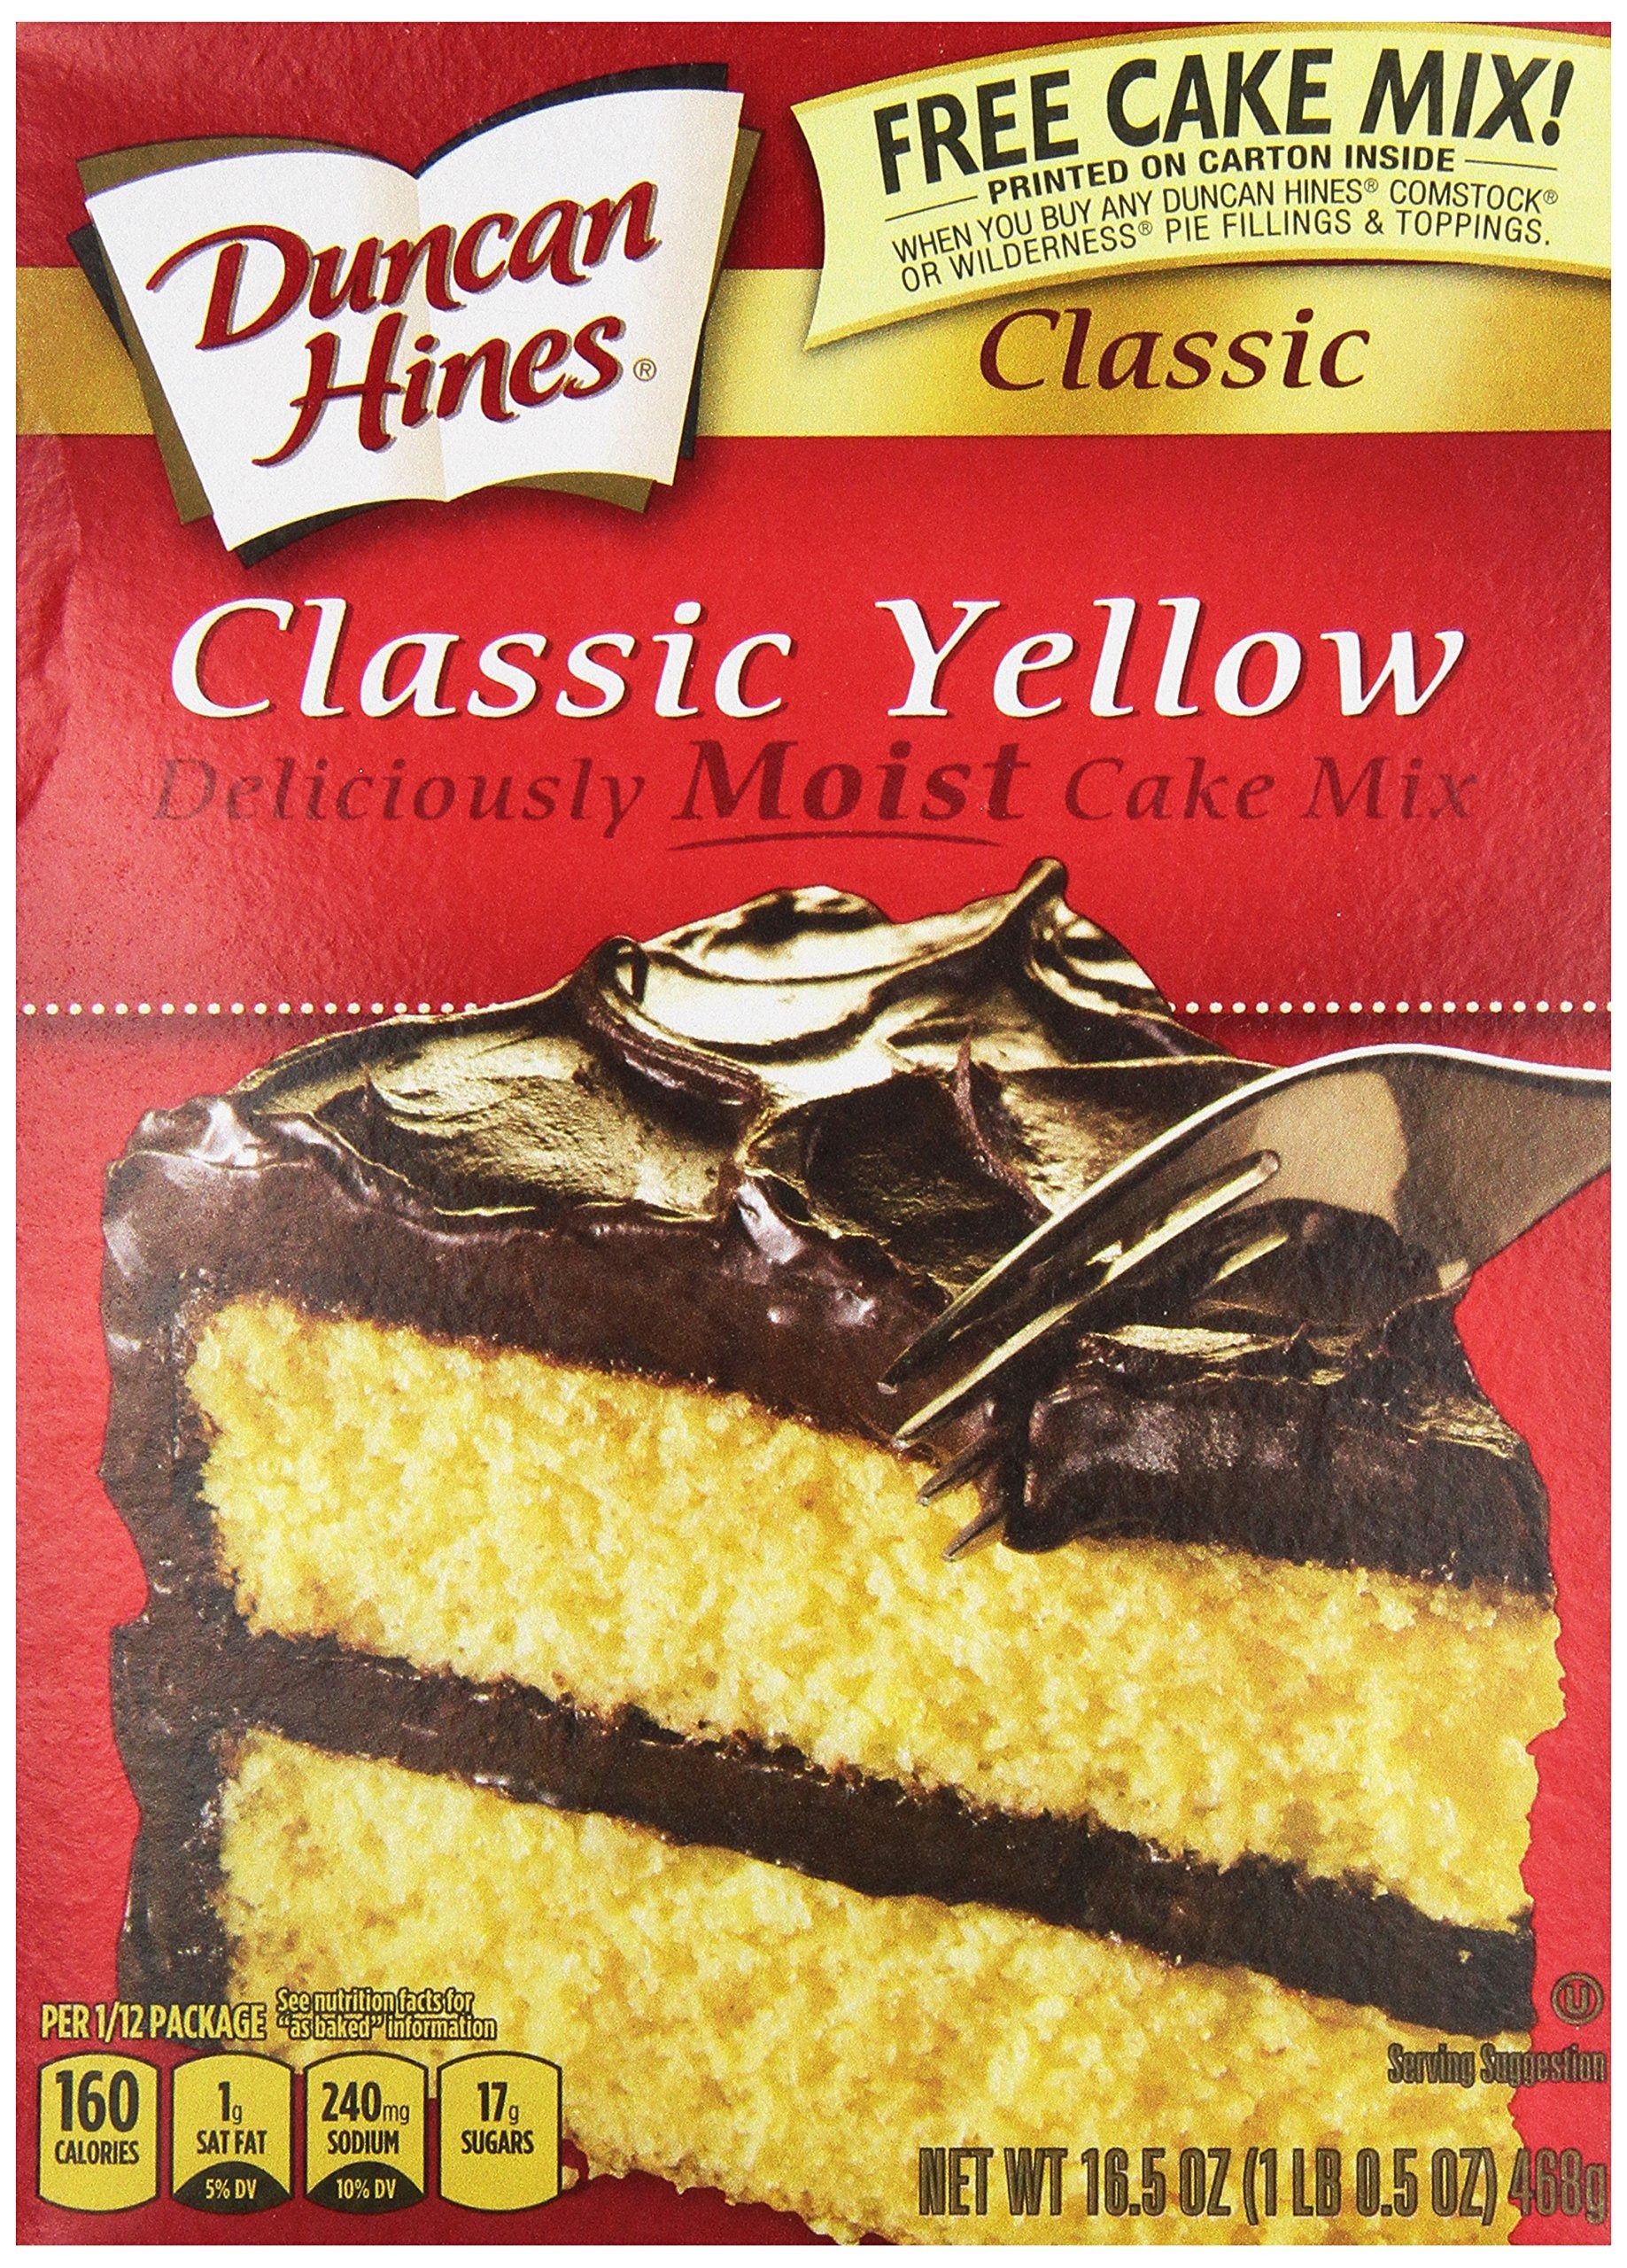
Item Name: Duncan Hines Cake Mix, Yellow, 16.5 oz
Bullet Point 1: The simple way to create appetizing desserts
Bullet Point 2: Perfect for making birthday treats
Bullet Point 3: Whip up an easy dessert in no time
Bullet Point 4: The perfect way to satisfy your sweet tooth
Bullet Point 5: So moist, so delicious, and so much more
Value: 16.5
Unit: Ounce

Price: 1.57